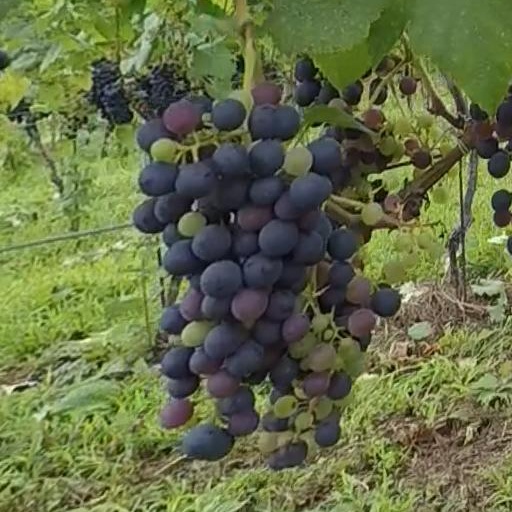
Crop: grape